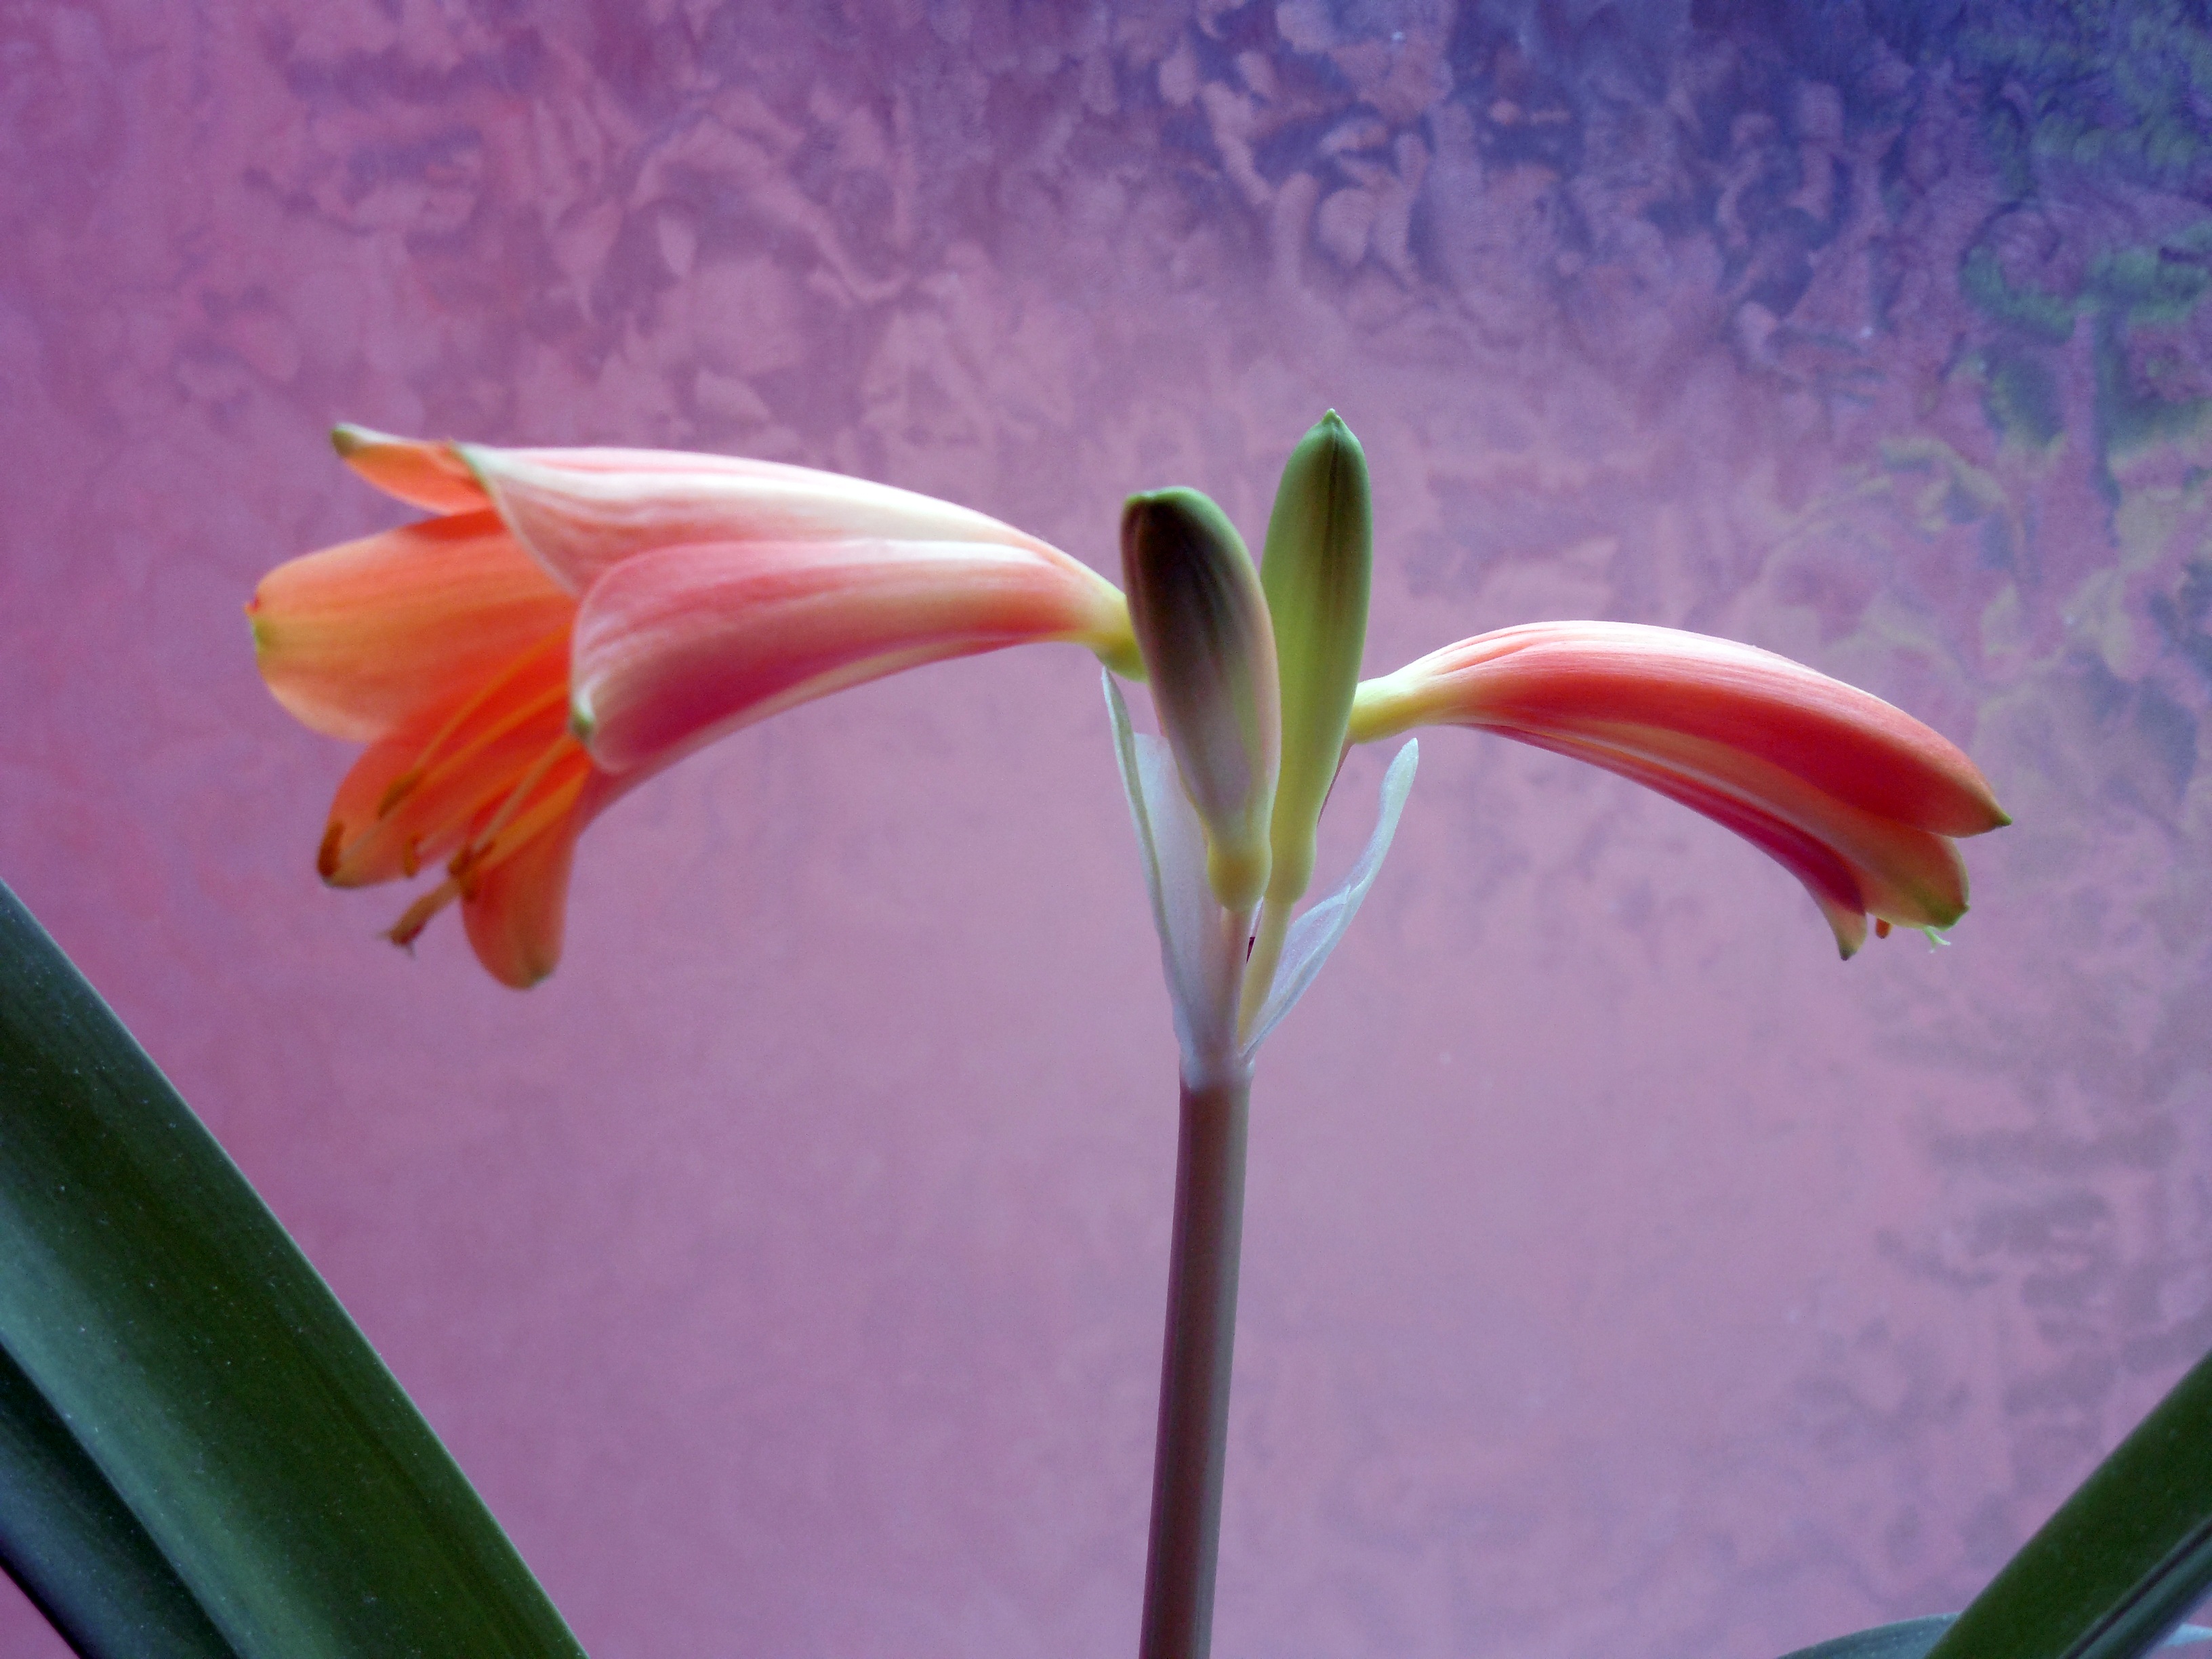
blossom, plant, flower, petal, bloom, botany, pink, flora, petals, pistil, lily, amaryllis, macro photography, inflorescence, flowering plant, amaryllis plant, plant stem, land plant